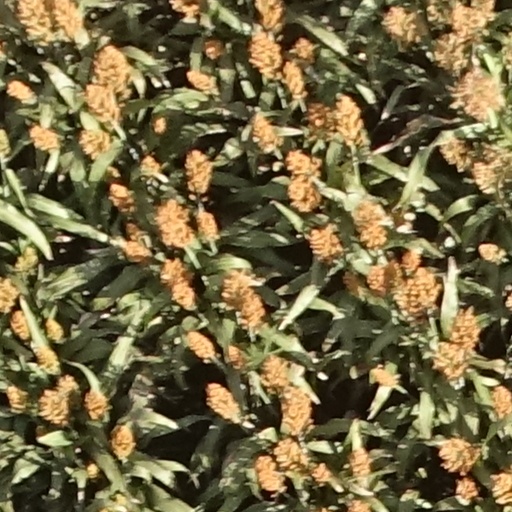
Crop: sorghum